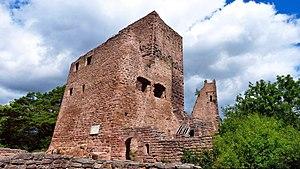
Le Château de Wahlenbourg This building is indexed in the Base Mérimée, a database of architectural heritage maintained by the French Ministry of Culture,
Cet article recense les monuments historiques du Haut-Rhin, en France.
Le château de Wahlenbourg est un monument historique situé à Husseren-les-Châteaux, dans le département français du Haut-Rhin.